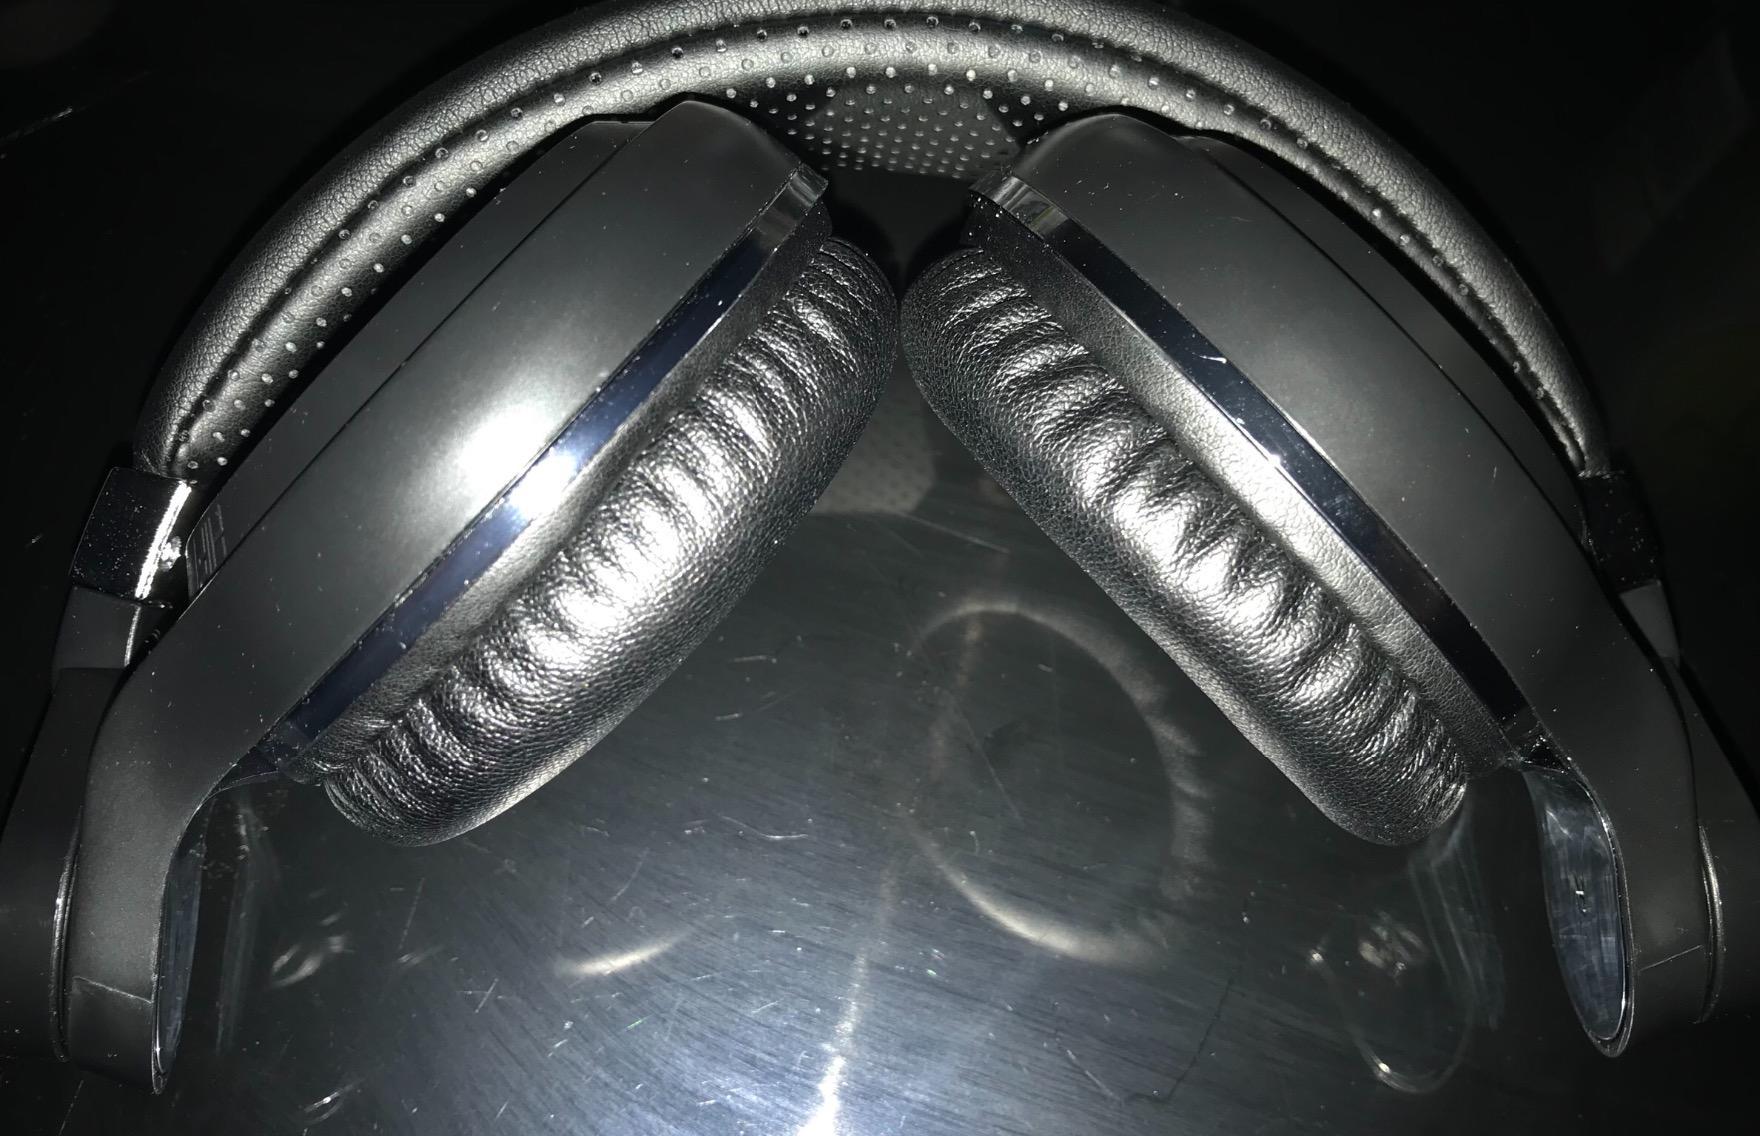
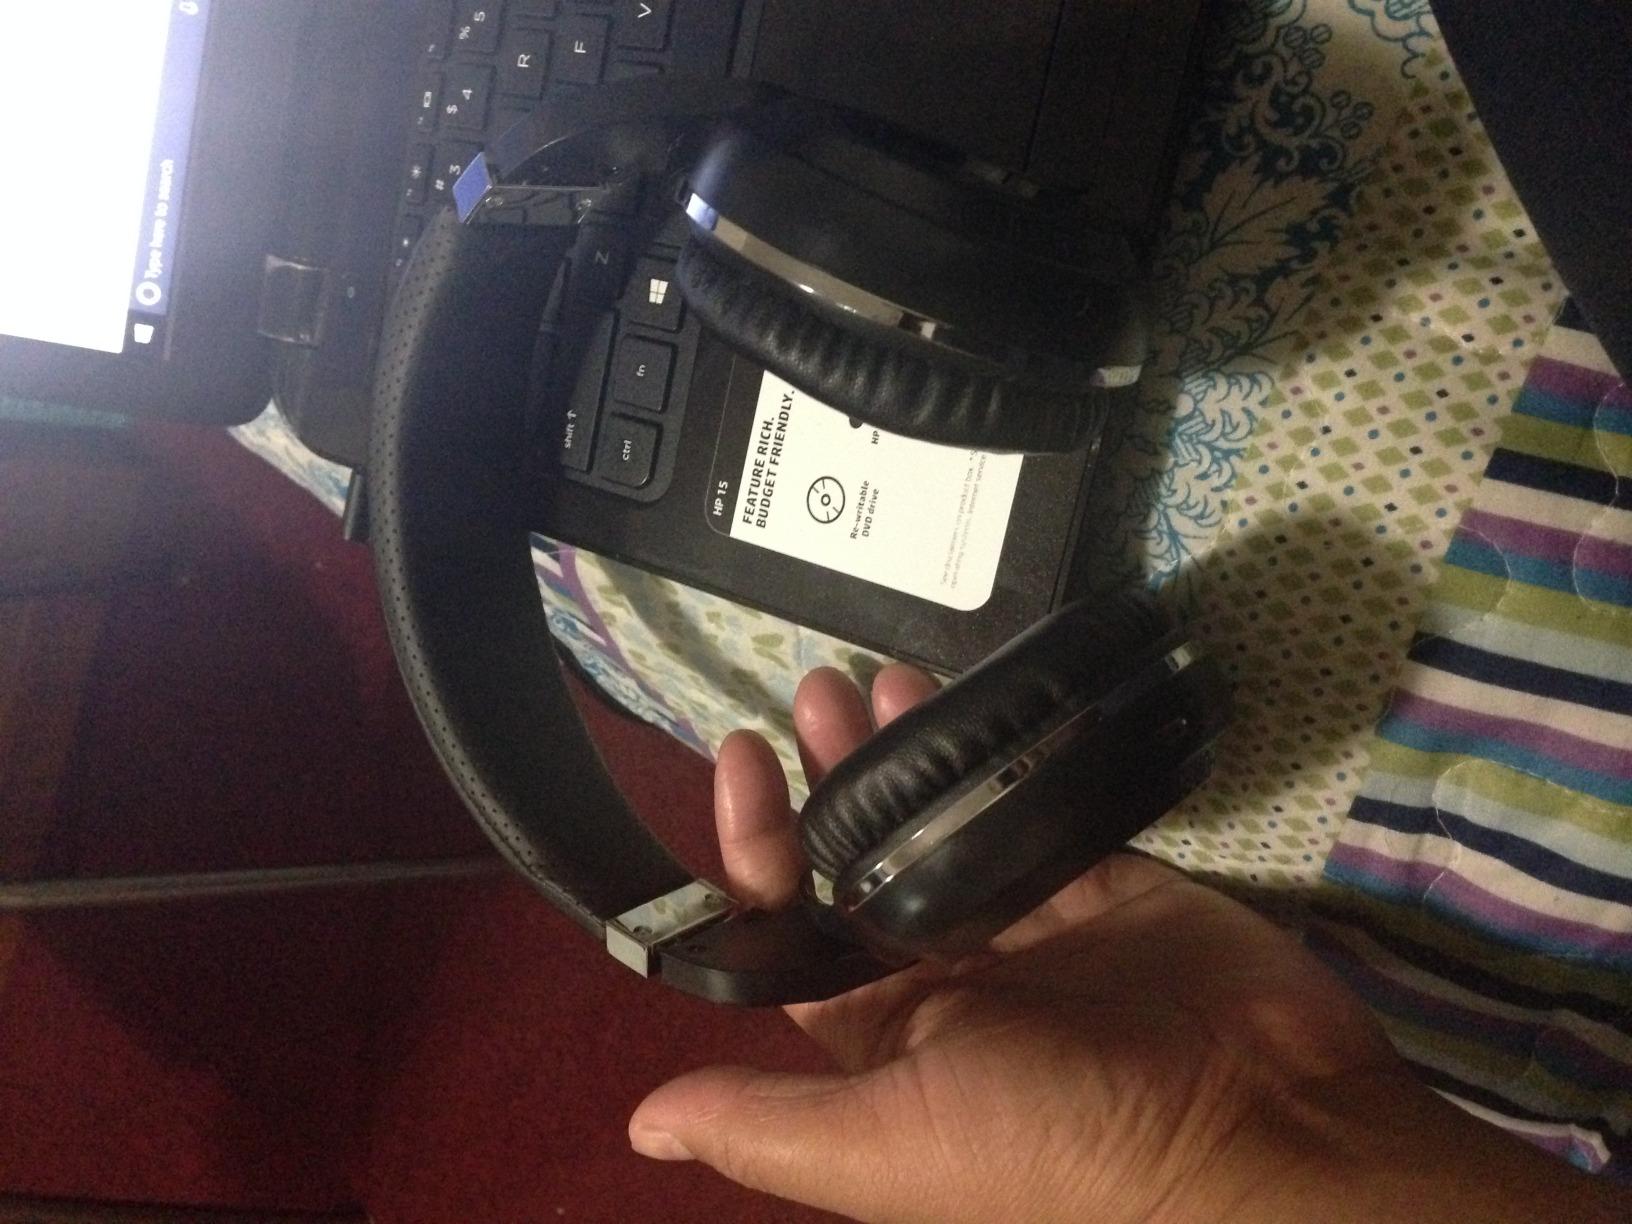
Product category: headphones
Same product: yes